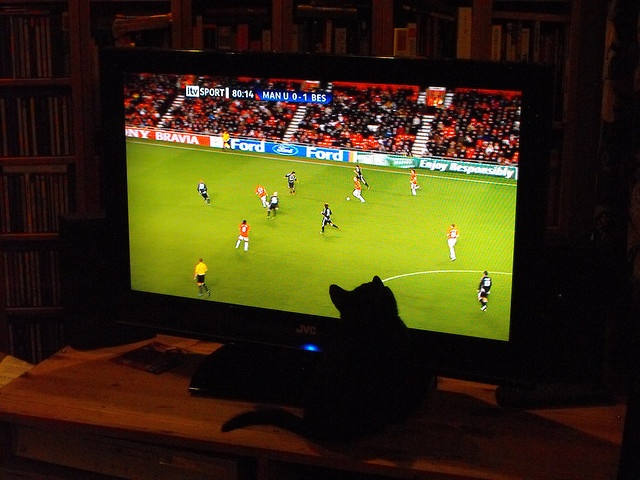
The black cat is sitting in front of a television showing a soccer game.
a cat watching a soccer game on tv
A cat sitting in front on a television with an image of a soccer game.
A soccer game commencing,with cat watching the television
A cat that is sitting in front of a television.